Social aspects of television

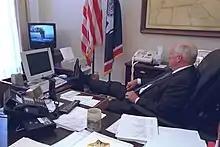
Vice President of the United States Dick Cheney watching television on 9/11

While the effects of television programs depend on what is actually consumed, media theorist Neil Postman argued in "Amusing Ourselves to Death" (1985) that the dominance of entertaining, but not informative programming, creates a politically ignorant society, undermining democracy: "Americans are the best entertained and quite likely the least-informed people in the Western world." In a four-part documentary series released by "Frontline" in 2007, former "Nightline" anchor Ted Koppel stated, "To the extent that we're now judging journalism by the same standards that we apply to entertainment – in other words, give the public what it wants, not necessarily what it ought to hear, what it ought to see, what it needs, but what it wants – that may prove to be one of the greatest tragedies in the history of American journalism." Koppel also suggested that the decline in American journalism was made worse since the revocation of the FCC fairness doctrine provisions during the Reagan Administration, while in an interview with "Reason", Larry King argued that the revocation of the Zapple doctrine's equal-time provisions in particular led to a decline in the public discourse and the quality of candidates running in U.S. elections.